Stede Bonnet

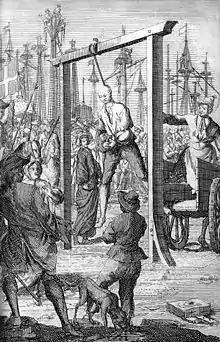
The hanging of Stede Bonnet in Charleston, 10 December 1718

By the end of August, news had reached Charles Town that a pirate vessel was moored in the Cape Fear River. Robert Johnson, governor of South Carolina, authorised Colonel William Rhett to lead a naval expedition against the pirates, believing that North Carolina was in league with the pirates and would not do anything if left to combat them alone. After a false start due to the appearance of another pirate ship near Charles Town, Rhett arrived at the mouth of the Cape Fear River on 26 September with two eight-gun sloops, the "Henry" and the "Sea Nymph", and a force of 130 militia men. Bonnet sent three canoes out to Rhett's ships and was disconcerted to learn that they were warships.